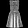
Label: Dress